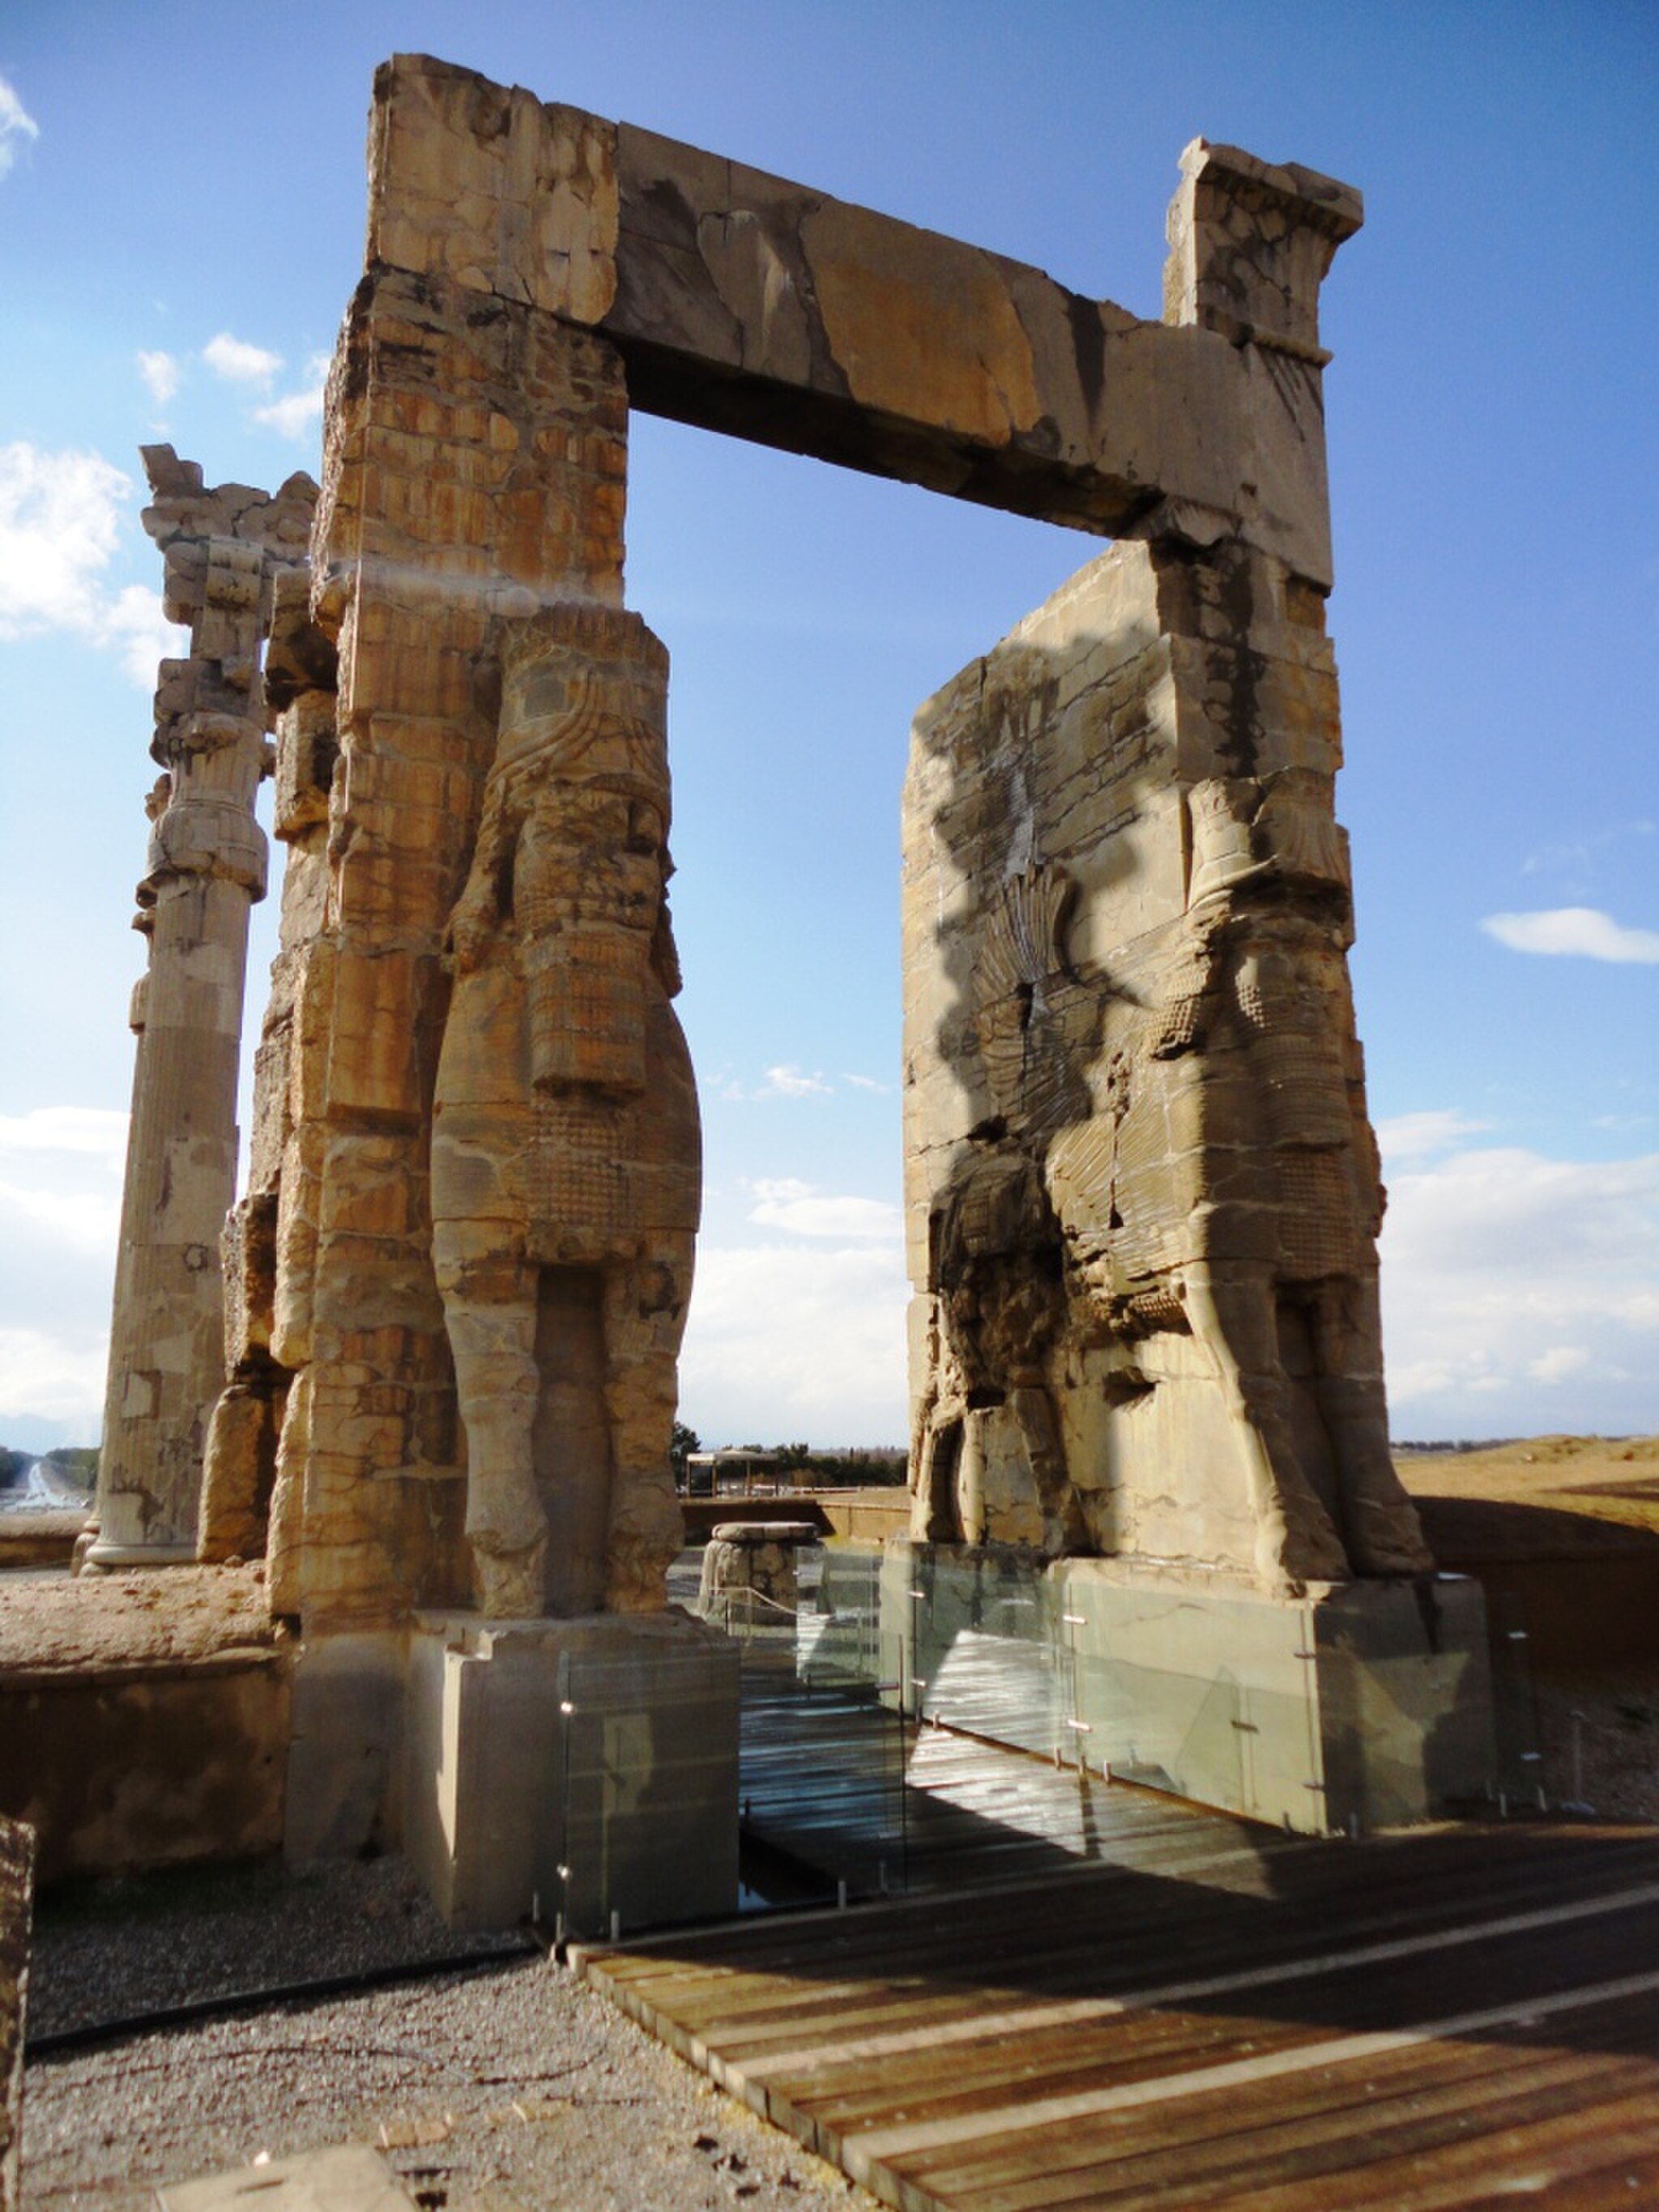
Title: سپاهان - panoramio
Description: سپاهان
Date: Taken on 28 November 2011
Categories: Gate of All Nations, Panoramio files uploaded by Panoramio upload bot, Panoramio images reviewed by trusted users, Photos from Panoramio, Photographs taken on 2011-11-28, Files with coordinates missing SDC location of creation, 2011 in Persepolis, Photos from Panoramio ID 4463059